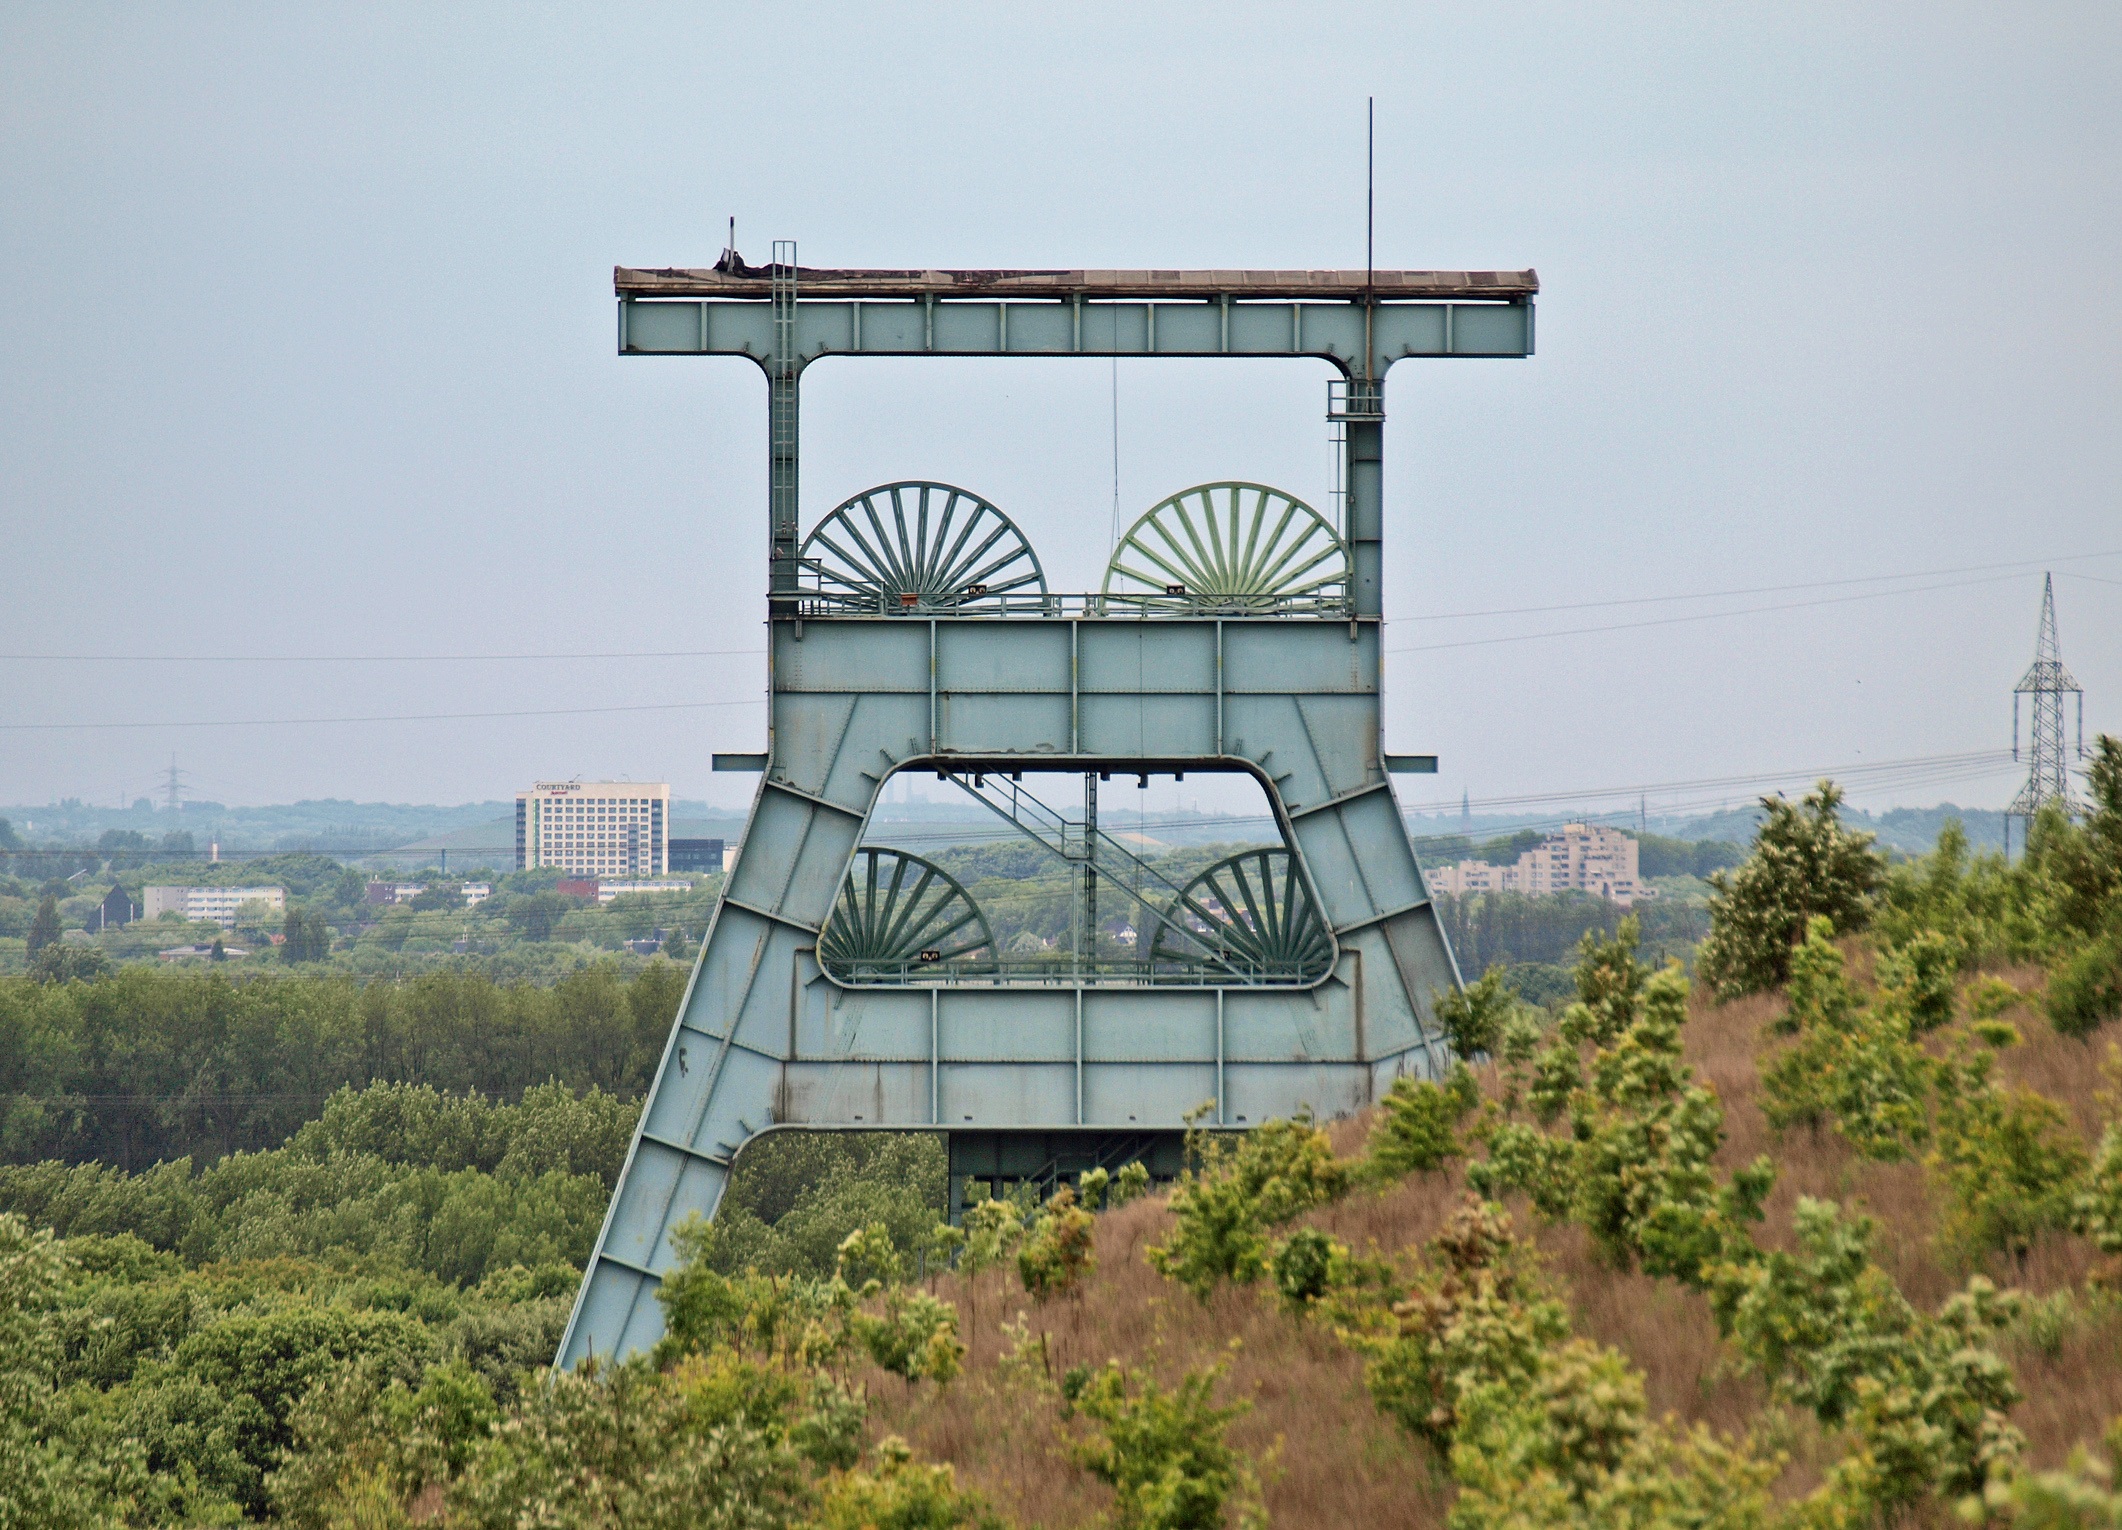
structure, tower, industry, stadium, bill, historically, carbon, mining, observation tower, ruhr area, industrial heritage, coal mine, headframe, pott, ewald, zeche ewald, coal pot, herten, hard coal, doppelbock